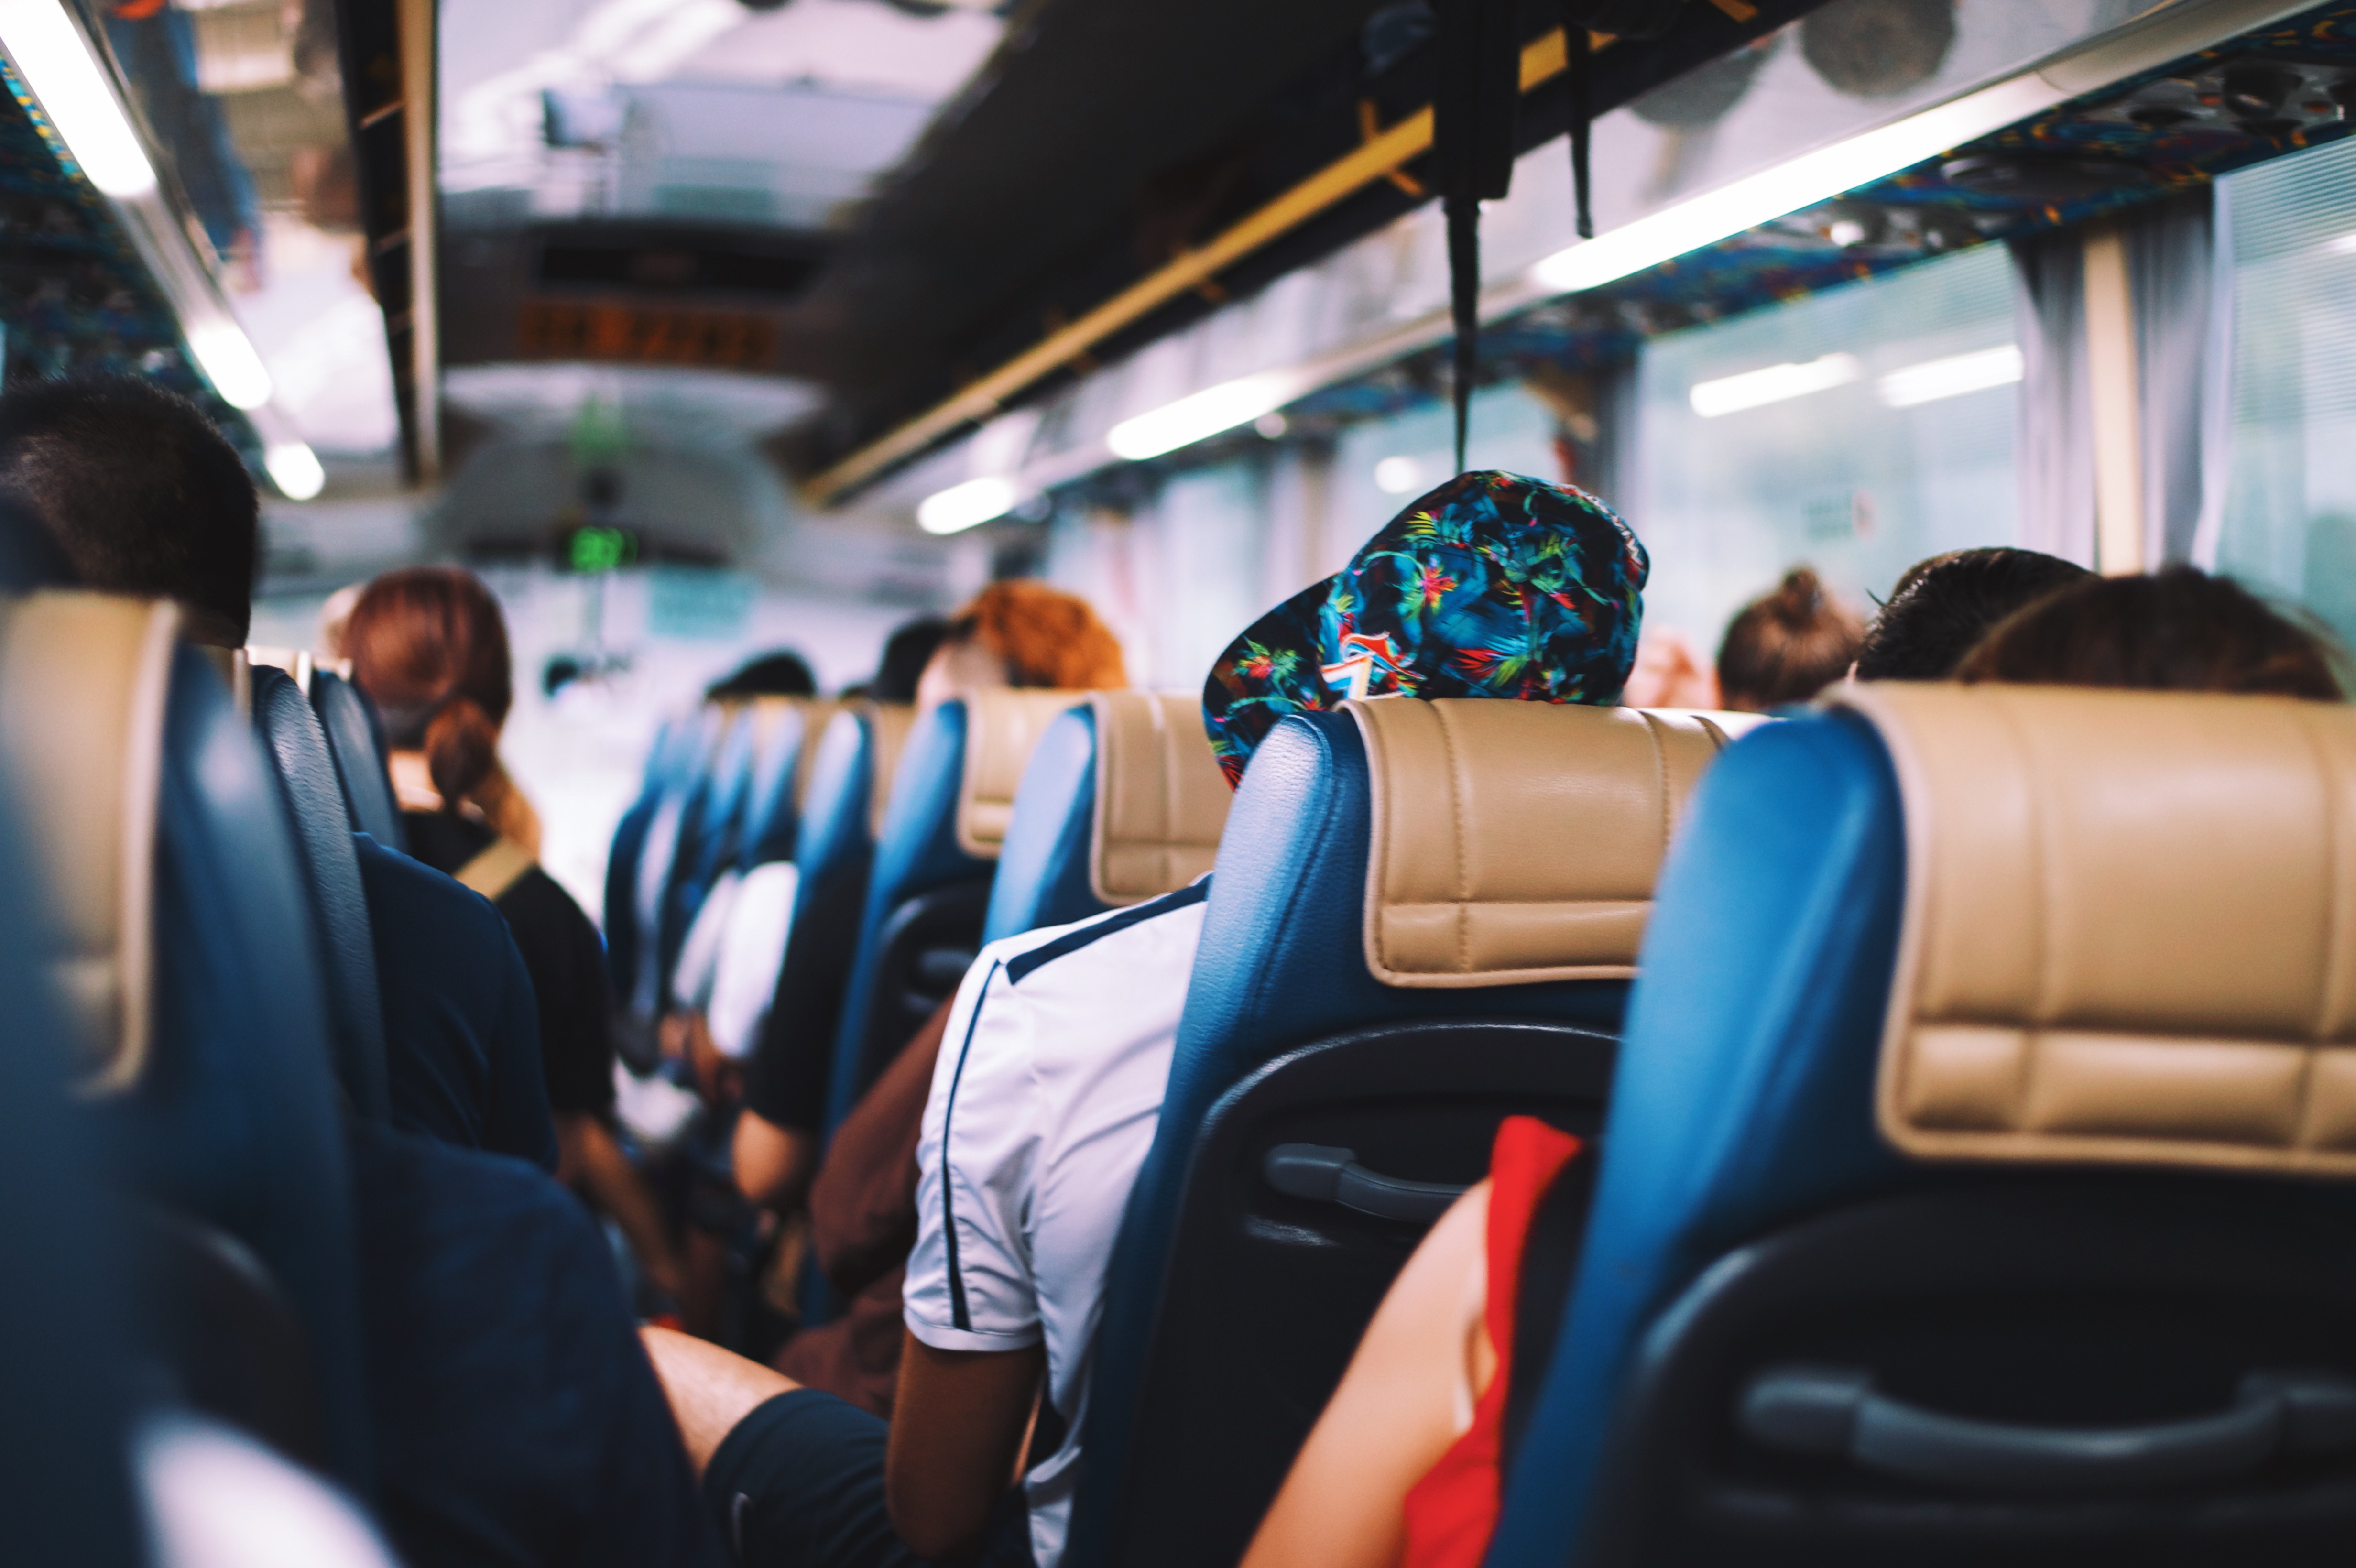
car, transport, vehicle, public transport, passenger, auto show, land vehicle, automobile make